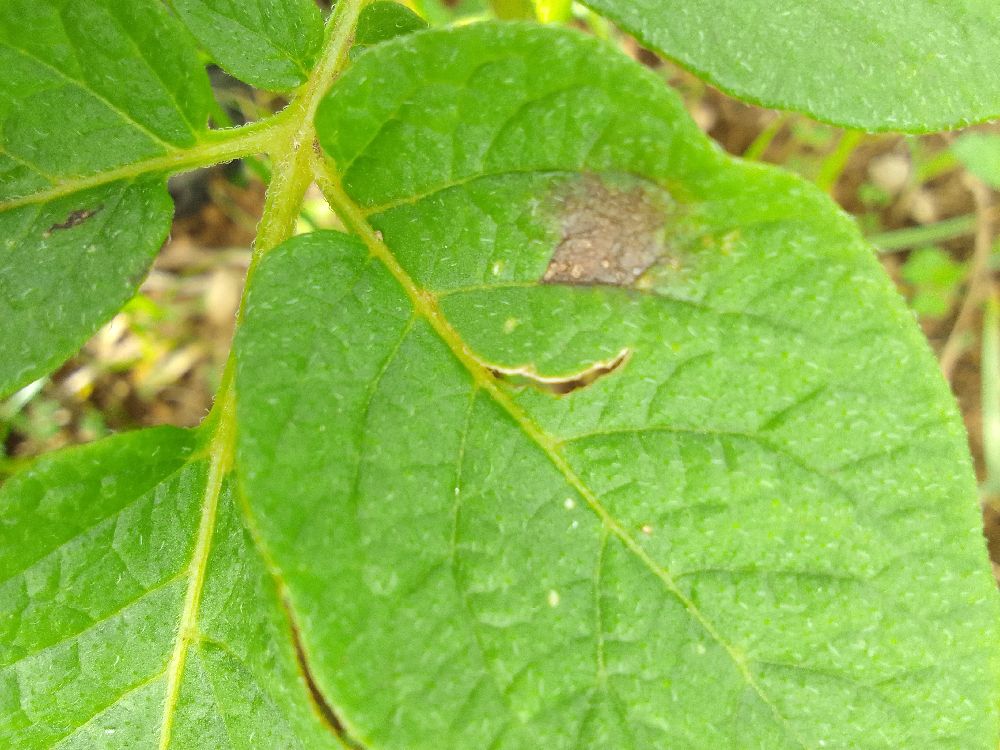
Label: Early blight